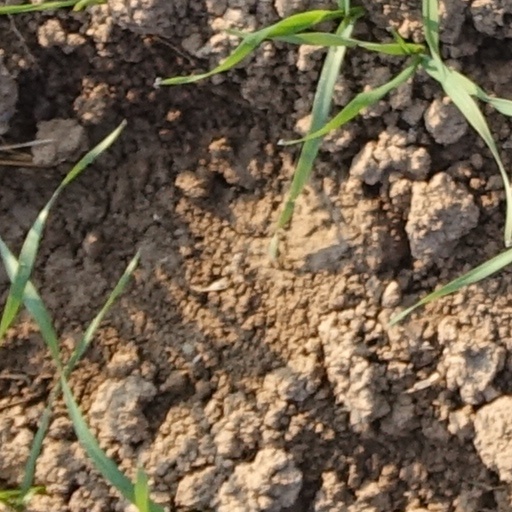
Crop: wheat